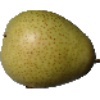
Label: Pear 1